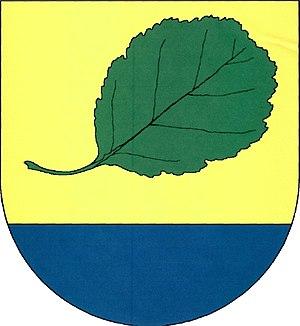
Leštinka est une commune du district de Chrudim, dans la région de Pardubice, en République tchèque. Sa population s'élevait à 154 habitants en 2017.